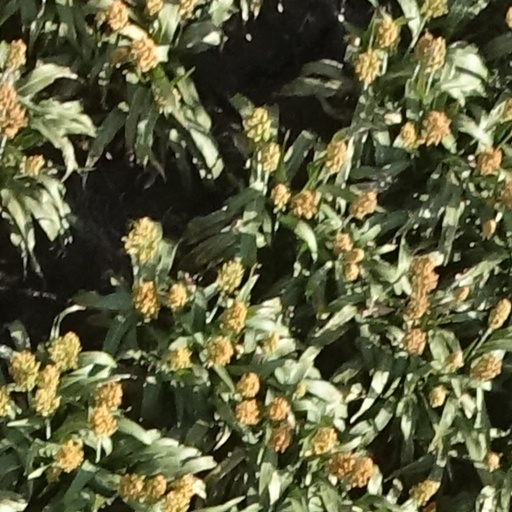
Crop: sorghum